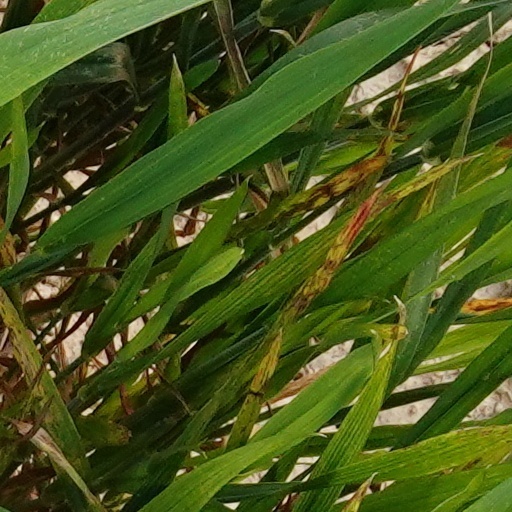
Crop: wheat